M. Gray Murray

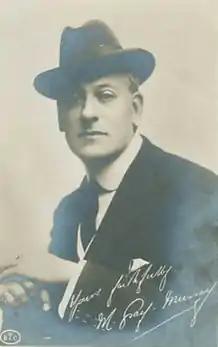
Postcard

M. Gray Murray (1871 – 10 February 1937) was a British actor of the silent era.